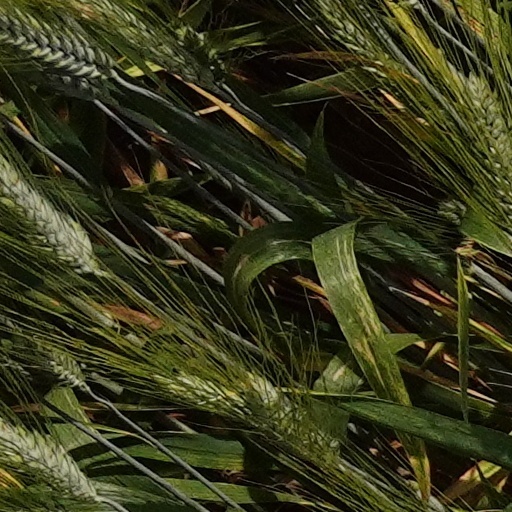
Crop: wheat